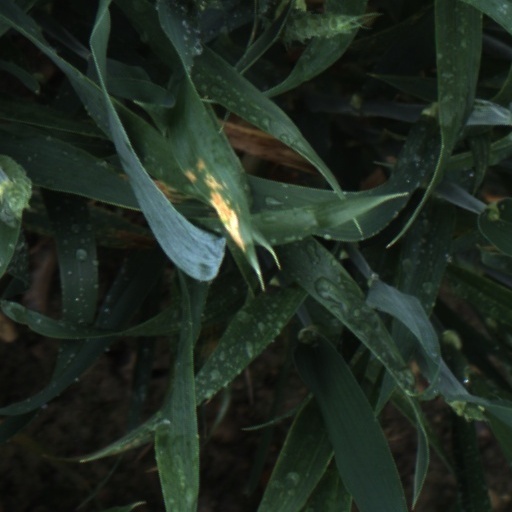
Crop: wheat